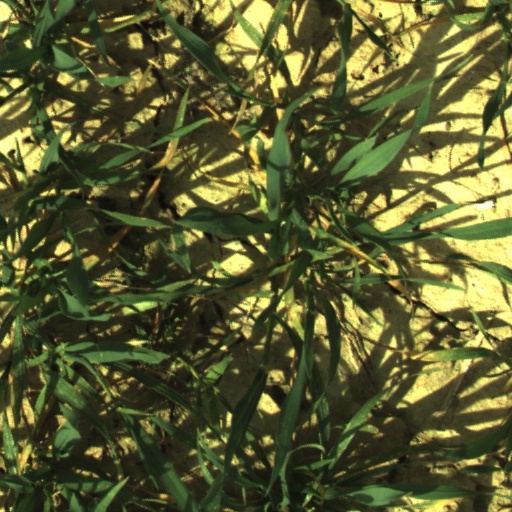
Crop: wheat